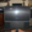
Label: television